1913 Pittsburgh Panthers football team

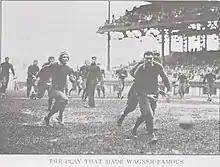
Hube Wagner recovers fumble and races for a touchdown

On Thursday evening October 23, the Pitt Band led a parade of 1,000 students to the Pittsburgh & Lake Erie train depot to send the football team off to Ithaca, NY with a "resounding "Alle-ge- nee" as the train pulled out." The team changed trains in Buffalo and rode the Lehigh Valley R. R. into Ithaca at noon Friday. They stayed at the Rogues Harbor Inn and had a short practice on their field.